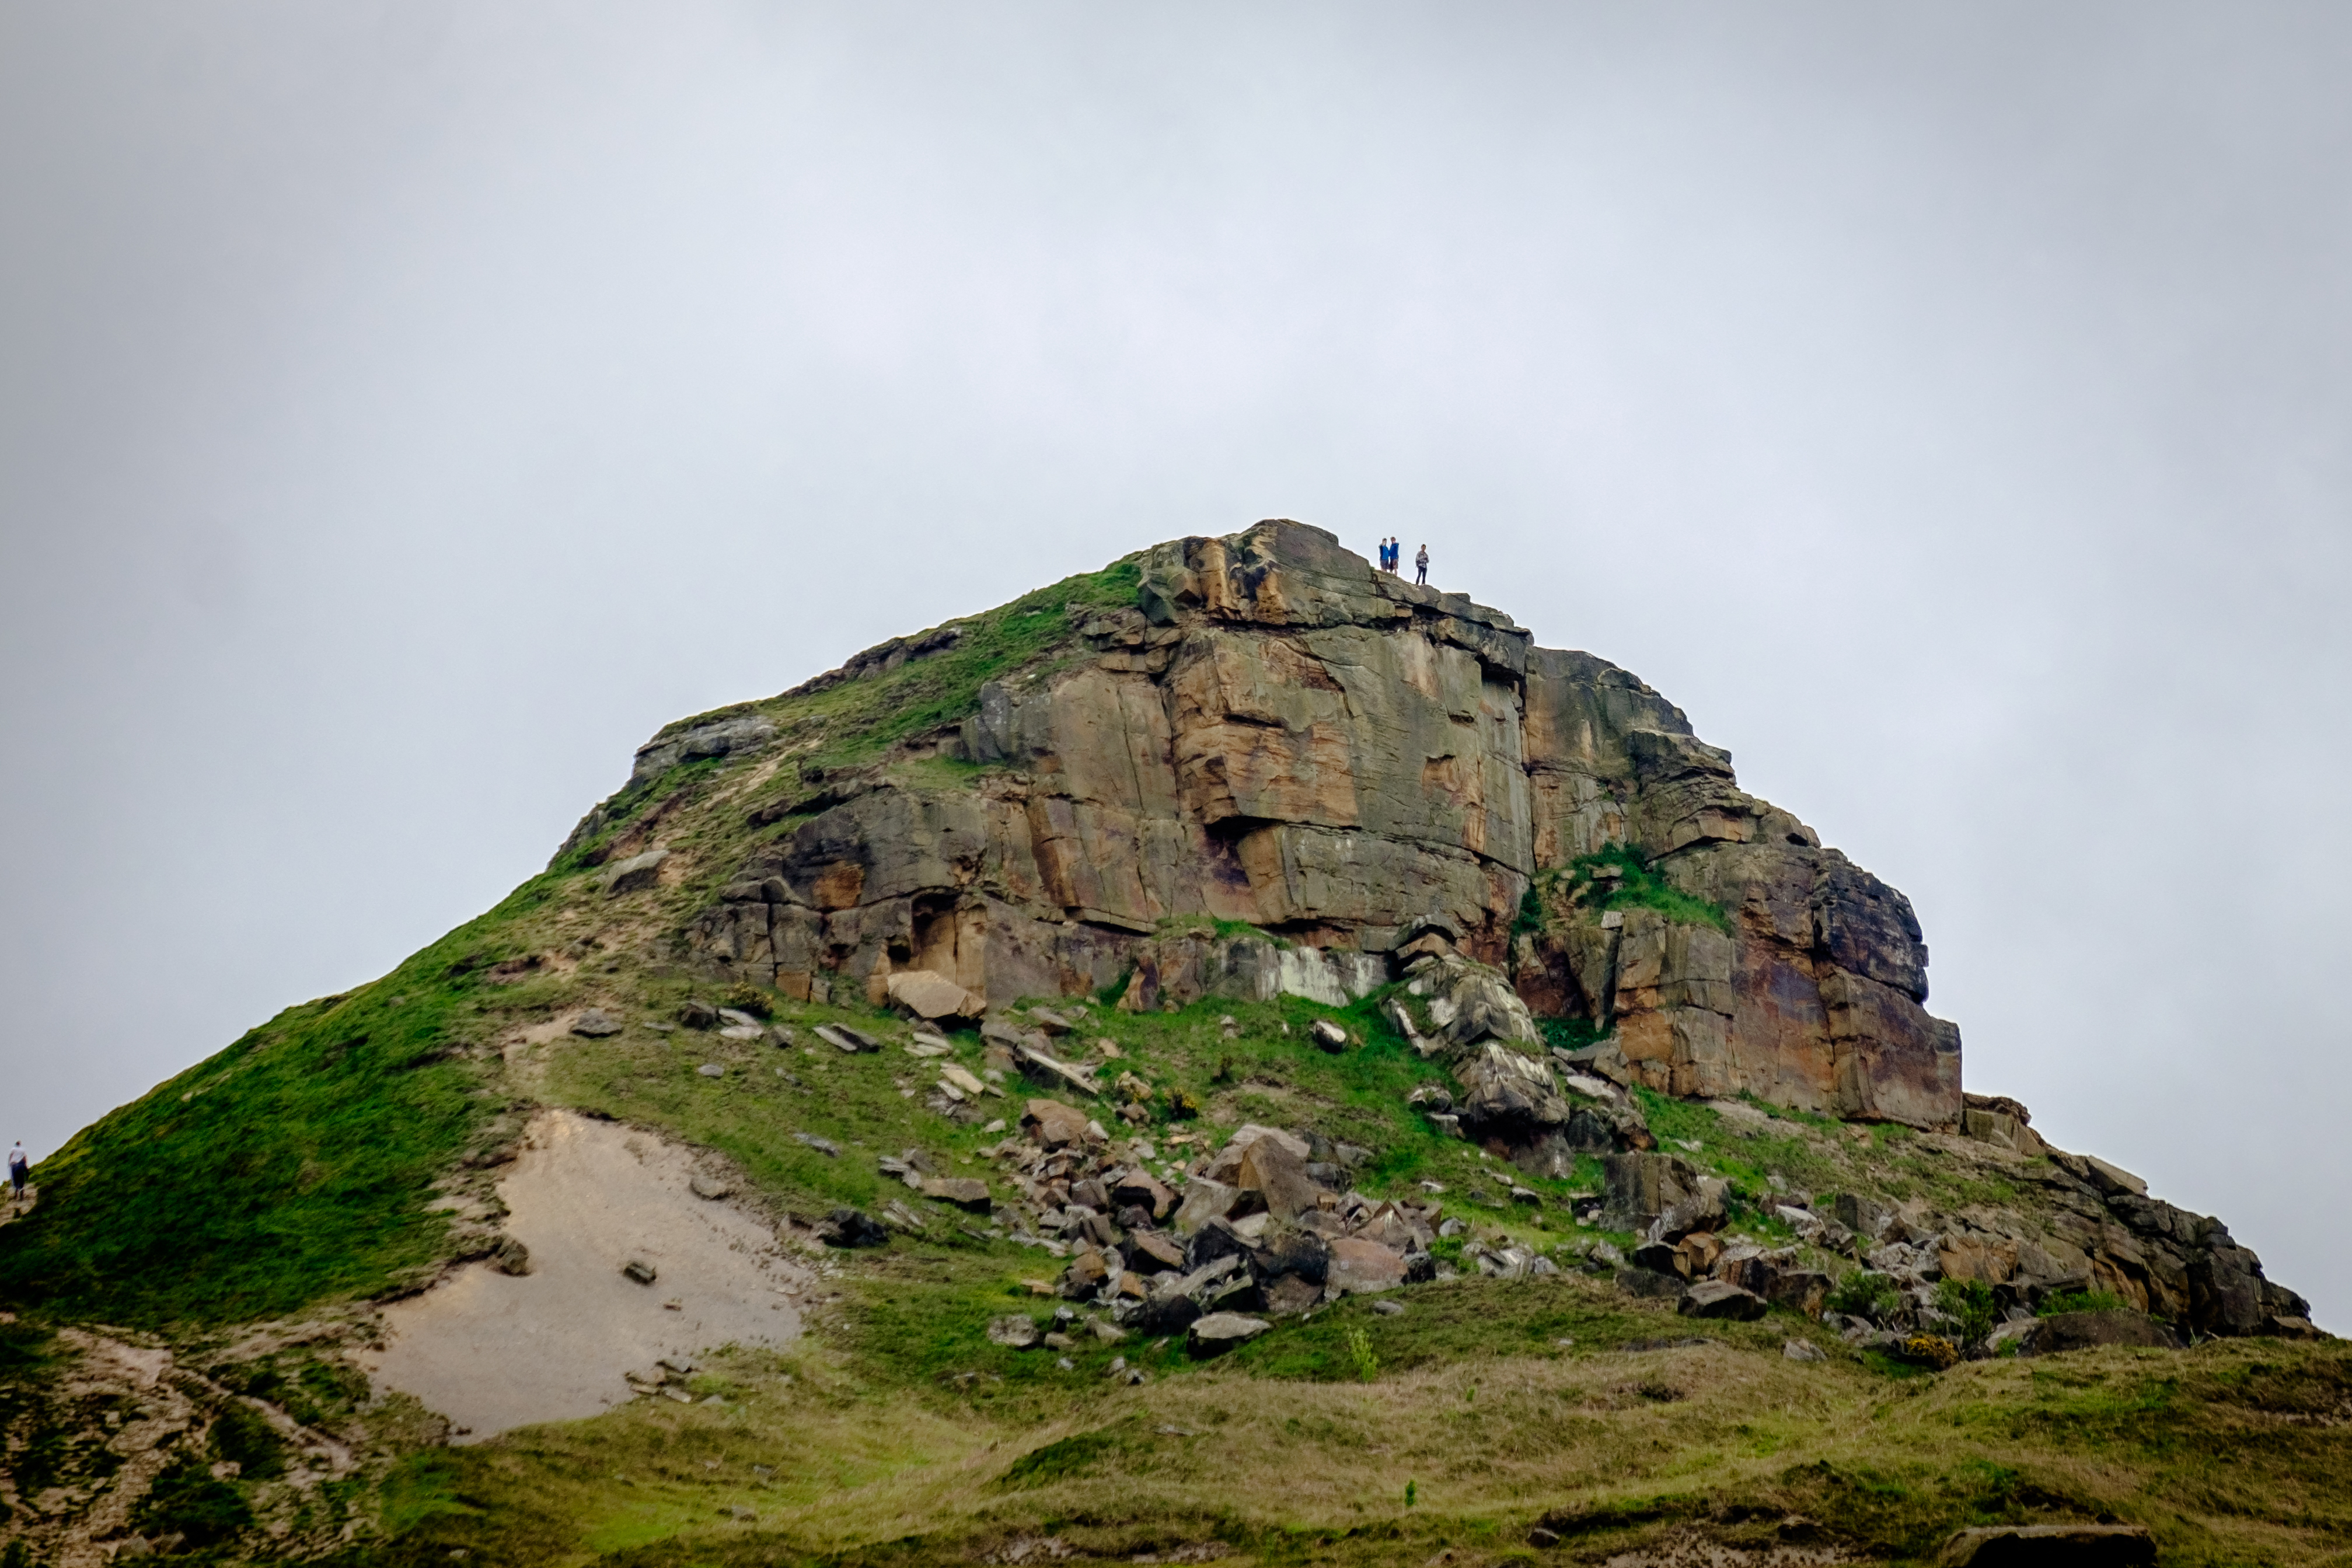
rock, mountain, hill, mountain range, formation, cliff, terrain, material, ridge, geology, ruins, ancient history, mountainous landforms